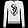
Label: Pullover